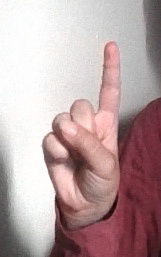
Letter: bb